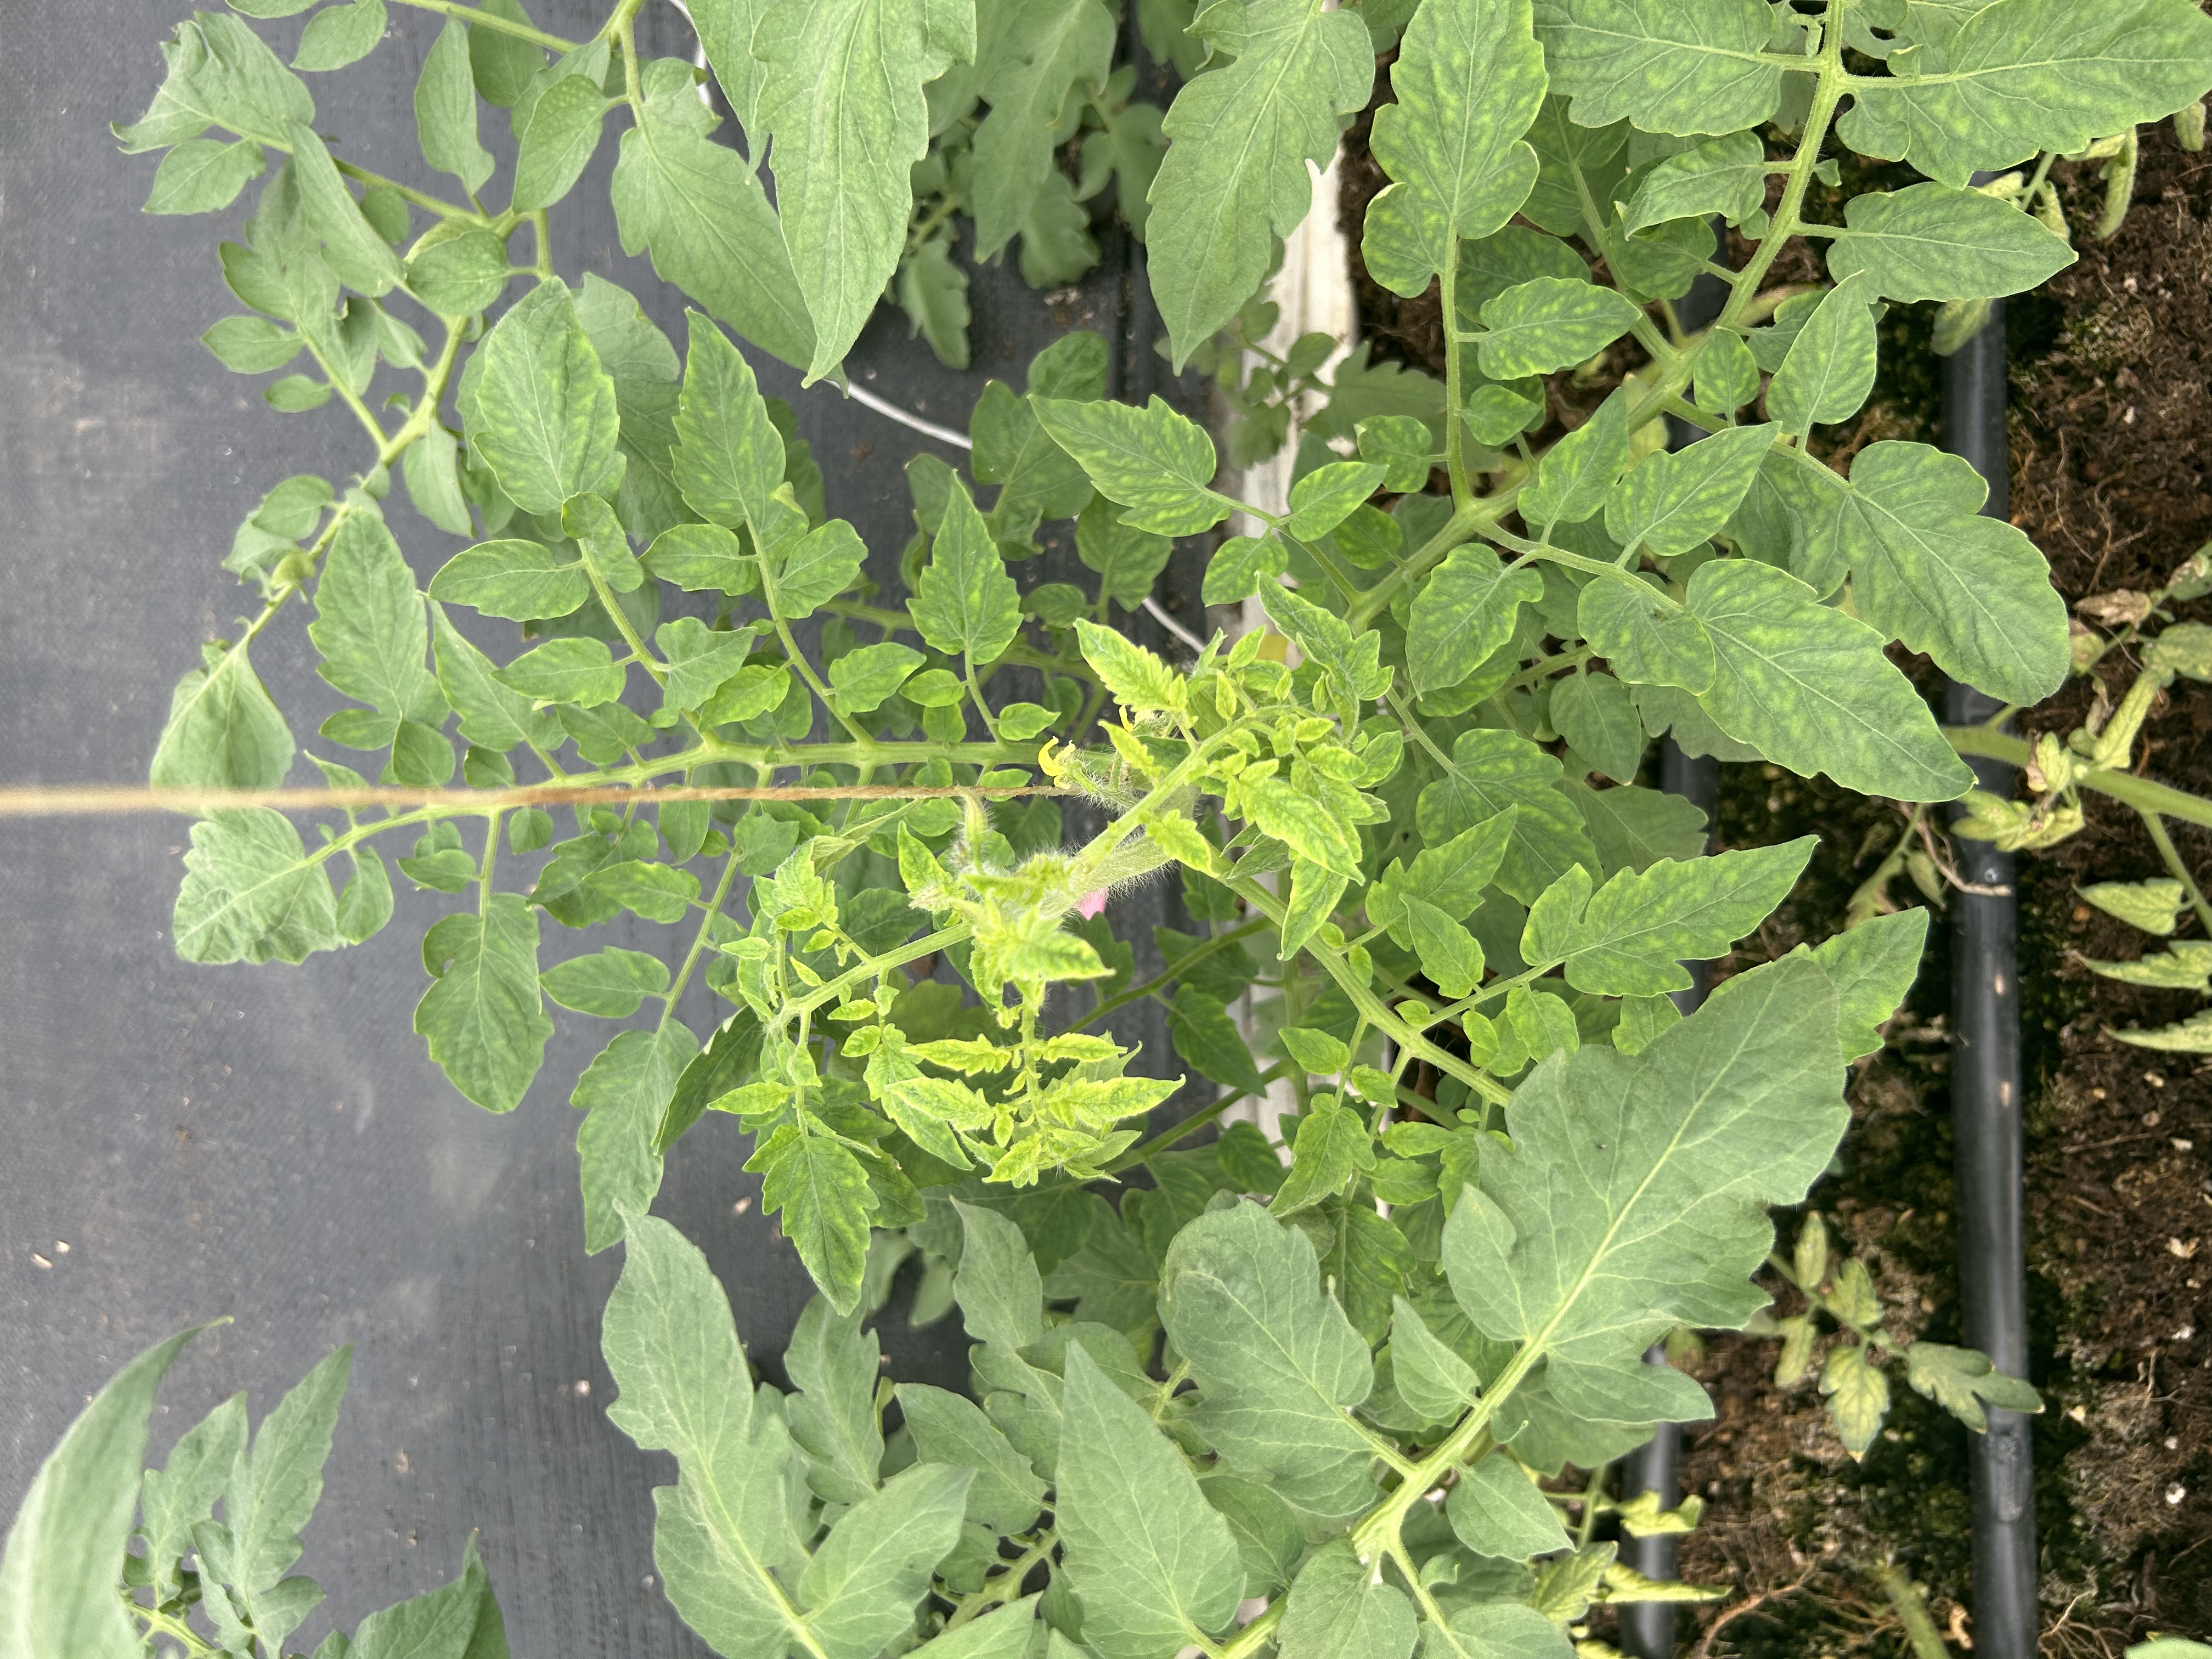
Disease: Viral